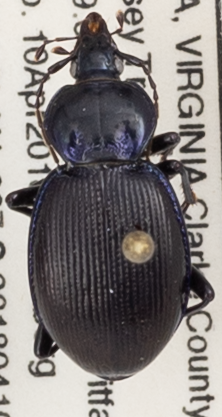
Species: Sphaeroderus stenostomus stenostomus
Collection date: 2018-04-10
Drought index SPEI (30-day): -0.17
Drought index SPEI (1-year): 0.1
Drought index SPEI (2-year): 0.1